2019 24 Hours of Le Mans

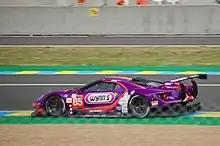
A purple Ford GT with the number 85 inside a purple square painted to the right of the front-left wheel as viewed from the side

The LMGTE Pro class lead became a multi-car battle between representatives of four of the five manufacturers, with the first five positions separated by less than ten seconds. During the fifth hour, Berthon's No. 3 car fell behind the SMP duo of Aleshin and Sergey Sirotkin because of a two-minute pit stop. Further down the field, Daniel Serra's No. 51 AF Corse Ferrari passed Rockenfeller's LMGTE Pro class-leading No. 63 Corvette. Porsche sought to conserve tyre wear and fuel usage rather than challenge for the lead in LMGTE Pro, promoting Laurens Vanthoor's No. 92 Porsche to the class lead from Serra on pit stop strategy. Felipe Fraga's No. 85 Keating car overtook Christian Ried's No. 77 Dempsey-Proton Porsche to lead LMGTE Am. Not long after, John Farano crashed the No. 43 RLR MSport car at Tetre Rouge corner and the safety cars were deployed to slow the race. When racing resumed, André Negrão's Signatech car overtook Roman Rusinov's G-Drive car into the second Mulsanne Straight chicane for the LMP2 lead.